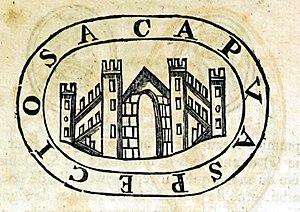
image venant de ""Nouveau traité de diplomatique...""."
Voici la liste des princes de Capoue, en Italie.
Capoue est une commune d'environ 18 200 habitants, située dans la province de Caserte en Campanie, dans l'Italie méridionale.